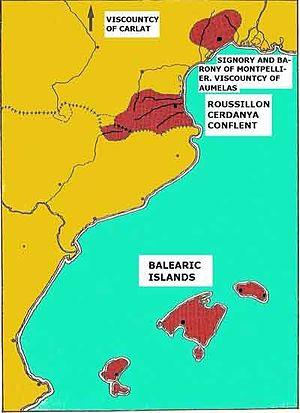
La Seigneurie de Montpellier était une juridiction médiévale centrée sur la ville de Montpellier et de ses environs.
Prise de Tinmel. Les Marinides viennent à bout des survivants de la dynastie Almohade retranchés dans l’Atlas.